Taylor Flavell

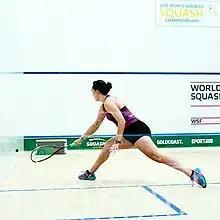
Taylor Flavell playing at World Squash Doubles Champs 2019

Taylor Flavell (born 5 July 1994) is a New Zealand born Australian female squash player. She has been competing on the PSA World Tour and achieved a highest singles career ranking of 91. Taylor placed third at the 2019 World Doubles Squash Championships with fellow player Selena Shaikh.